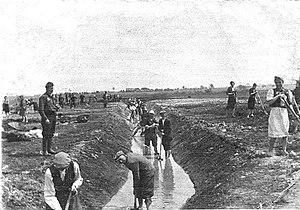
Krychów est un village de la gmina de Hańsk, du powiat de Włodawa, dans la voïvodie de Lublin, situé dans l'est de la Pologne.